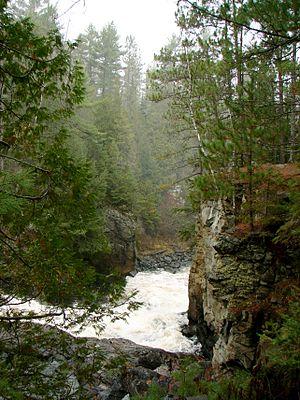
La rivière Amable du Fond est une rivière de l'Ontario au Canada, qui se jette dans la rivière Mattawa.
Calvin est un canton canadien situé dans la province de l'Ontario. Il est habité par une importante population franco-ontarienne.